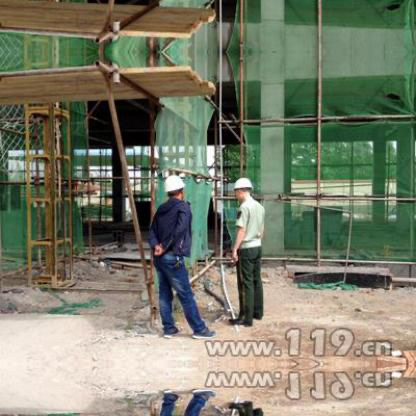
Objects in the image:
label: helmet
label: helmet